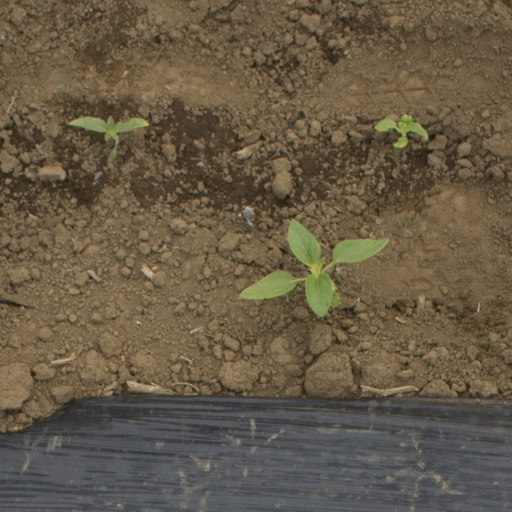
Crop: Jerusalem artichoke